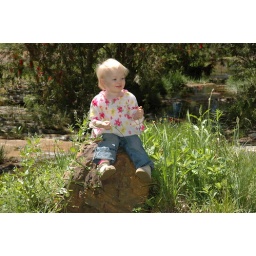
best seat in the house